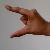
The image shows a hand gesture representing the letter 'Z' in Indian Sign Language.